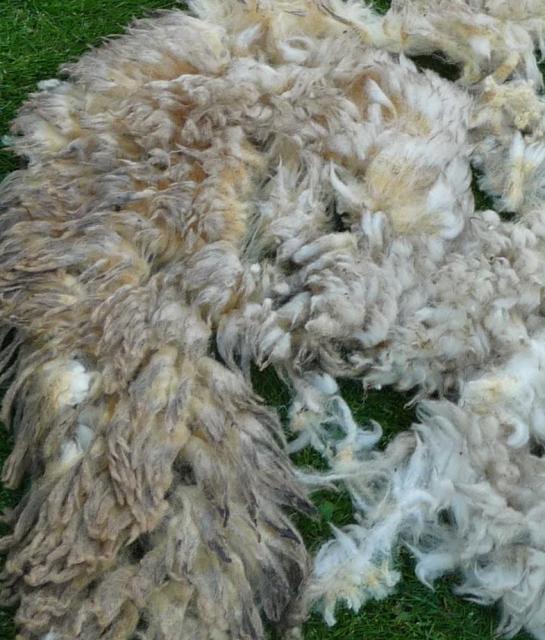
Texture: matted